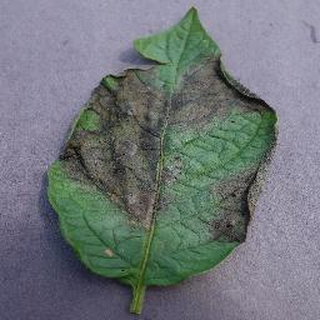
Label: potato_late_blight